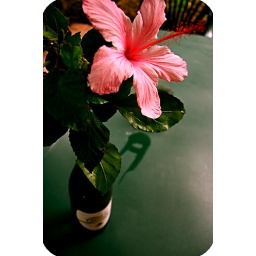
I put some flowers in an old bottle of wine,,, It looked kind of adorable and slightly romantic